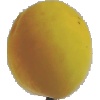
Label: Peach 2